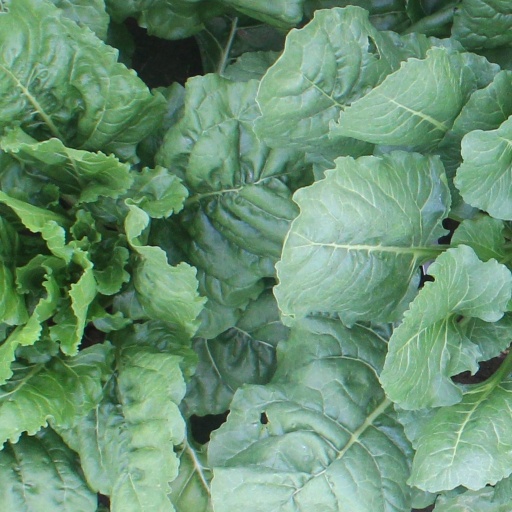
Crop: sugar beet